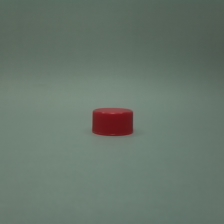
Color: red/orange/pink/fuchsia/brown
Cap type: standard cap